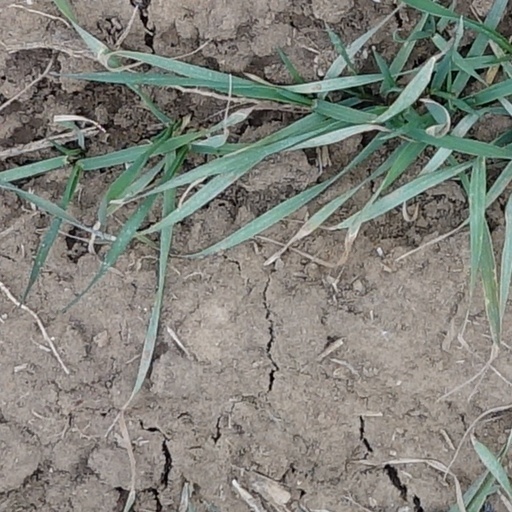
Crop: wheat